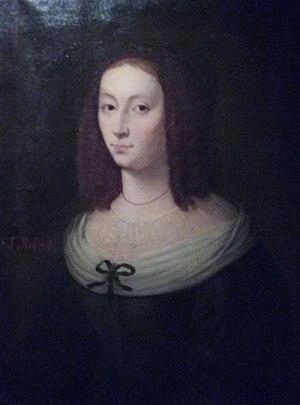
Portrait de Gilberte Périer, Musée Mandet, Riom.
Françoise Gilberte Périer, née Pascal à Clermont-Ferrand le 1ᵉʳ janvier 1620 et morte à Paris le 25 avril 1687, est une personnalité française, connue pour ses écrits sur son frère le scientifique et philosophe Blaise Pascal.